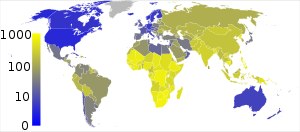
Tuberkulose / Epidemiologi
I 2007 var udbredelsen af TB pr. 100.000 indbyggere højest i Afrika syd for Sahara, og den var også ret høj i Asien.[84]
Tuberkulose, MTB eller TB er en udbredt smitsom sygdom ofte med dødelig udgang. Sygdommen forårsages af forskellige stammer fra mykobakterie-komplekset, som regel Mycobacterium tuberculosis. Tuberkulose forekommer typisk i lungerne, men kan også angribe andre organer. Tuberkulose smitter gennem luften, når personer med en aktiv TB-infektion hoster, nyser eller overfører spyt gennem luften. De fleste infektioner er asymptomatiske og latente. Men hos én ud af ti udvikler en latent infektion sig til aktiv sygdom. Ubehandlet tuberkulose dræber over 50% af de smittede.